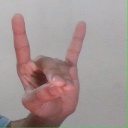
अक्षर: श